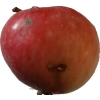
Label: Apple 10